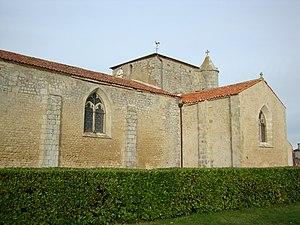
Église Saint-Julien de Petosse, (Inscrit, 1991) This building is indexed in the Base Mérimée, a database of architectural heritage maintained by the French Ministry of Culture,
La liste des églises de la Vendée recense de la manière la plus complète possible les églises, cathédrale et basiliques situées dans le département français de la Vendée.
Petosse est une commune française située dans le département de la Vendée en région Pays de la Loire.
L'église Saint-Julien est une église catholique située à Petosse, en France.